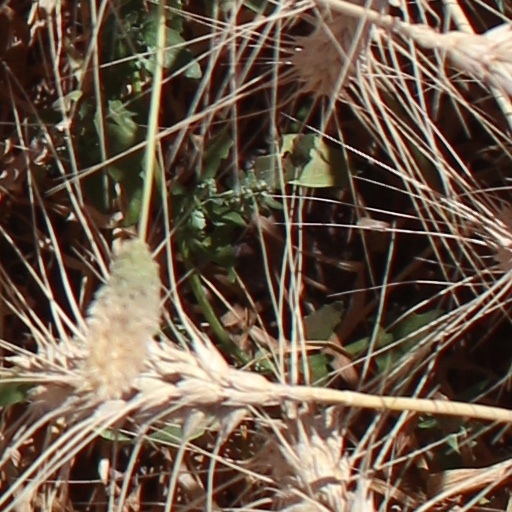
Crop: wheat